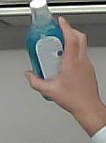
Product: sensodyne_mouthwash